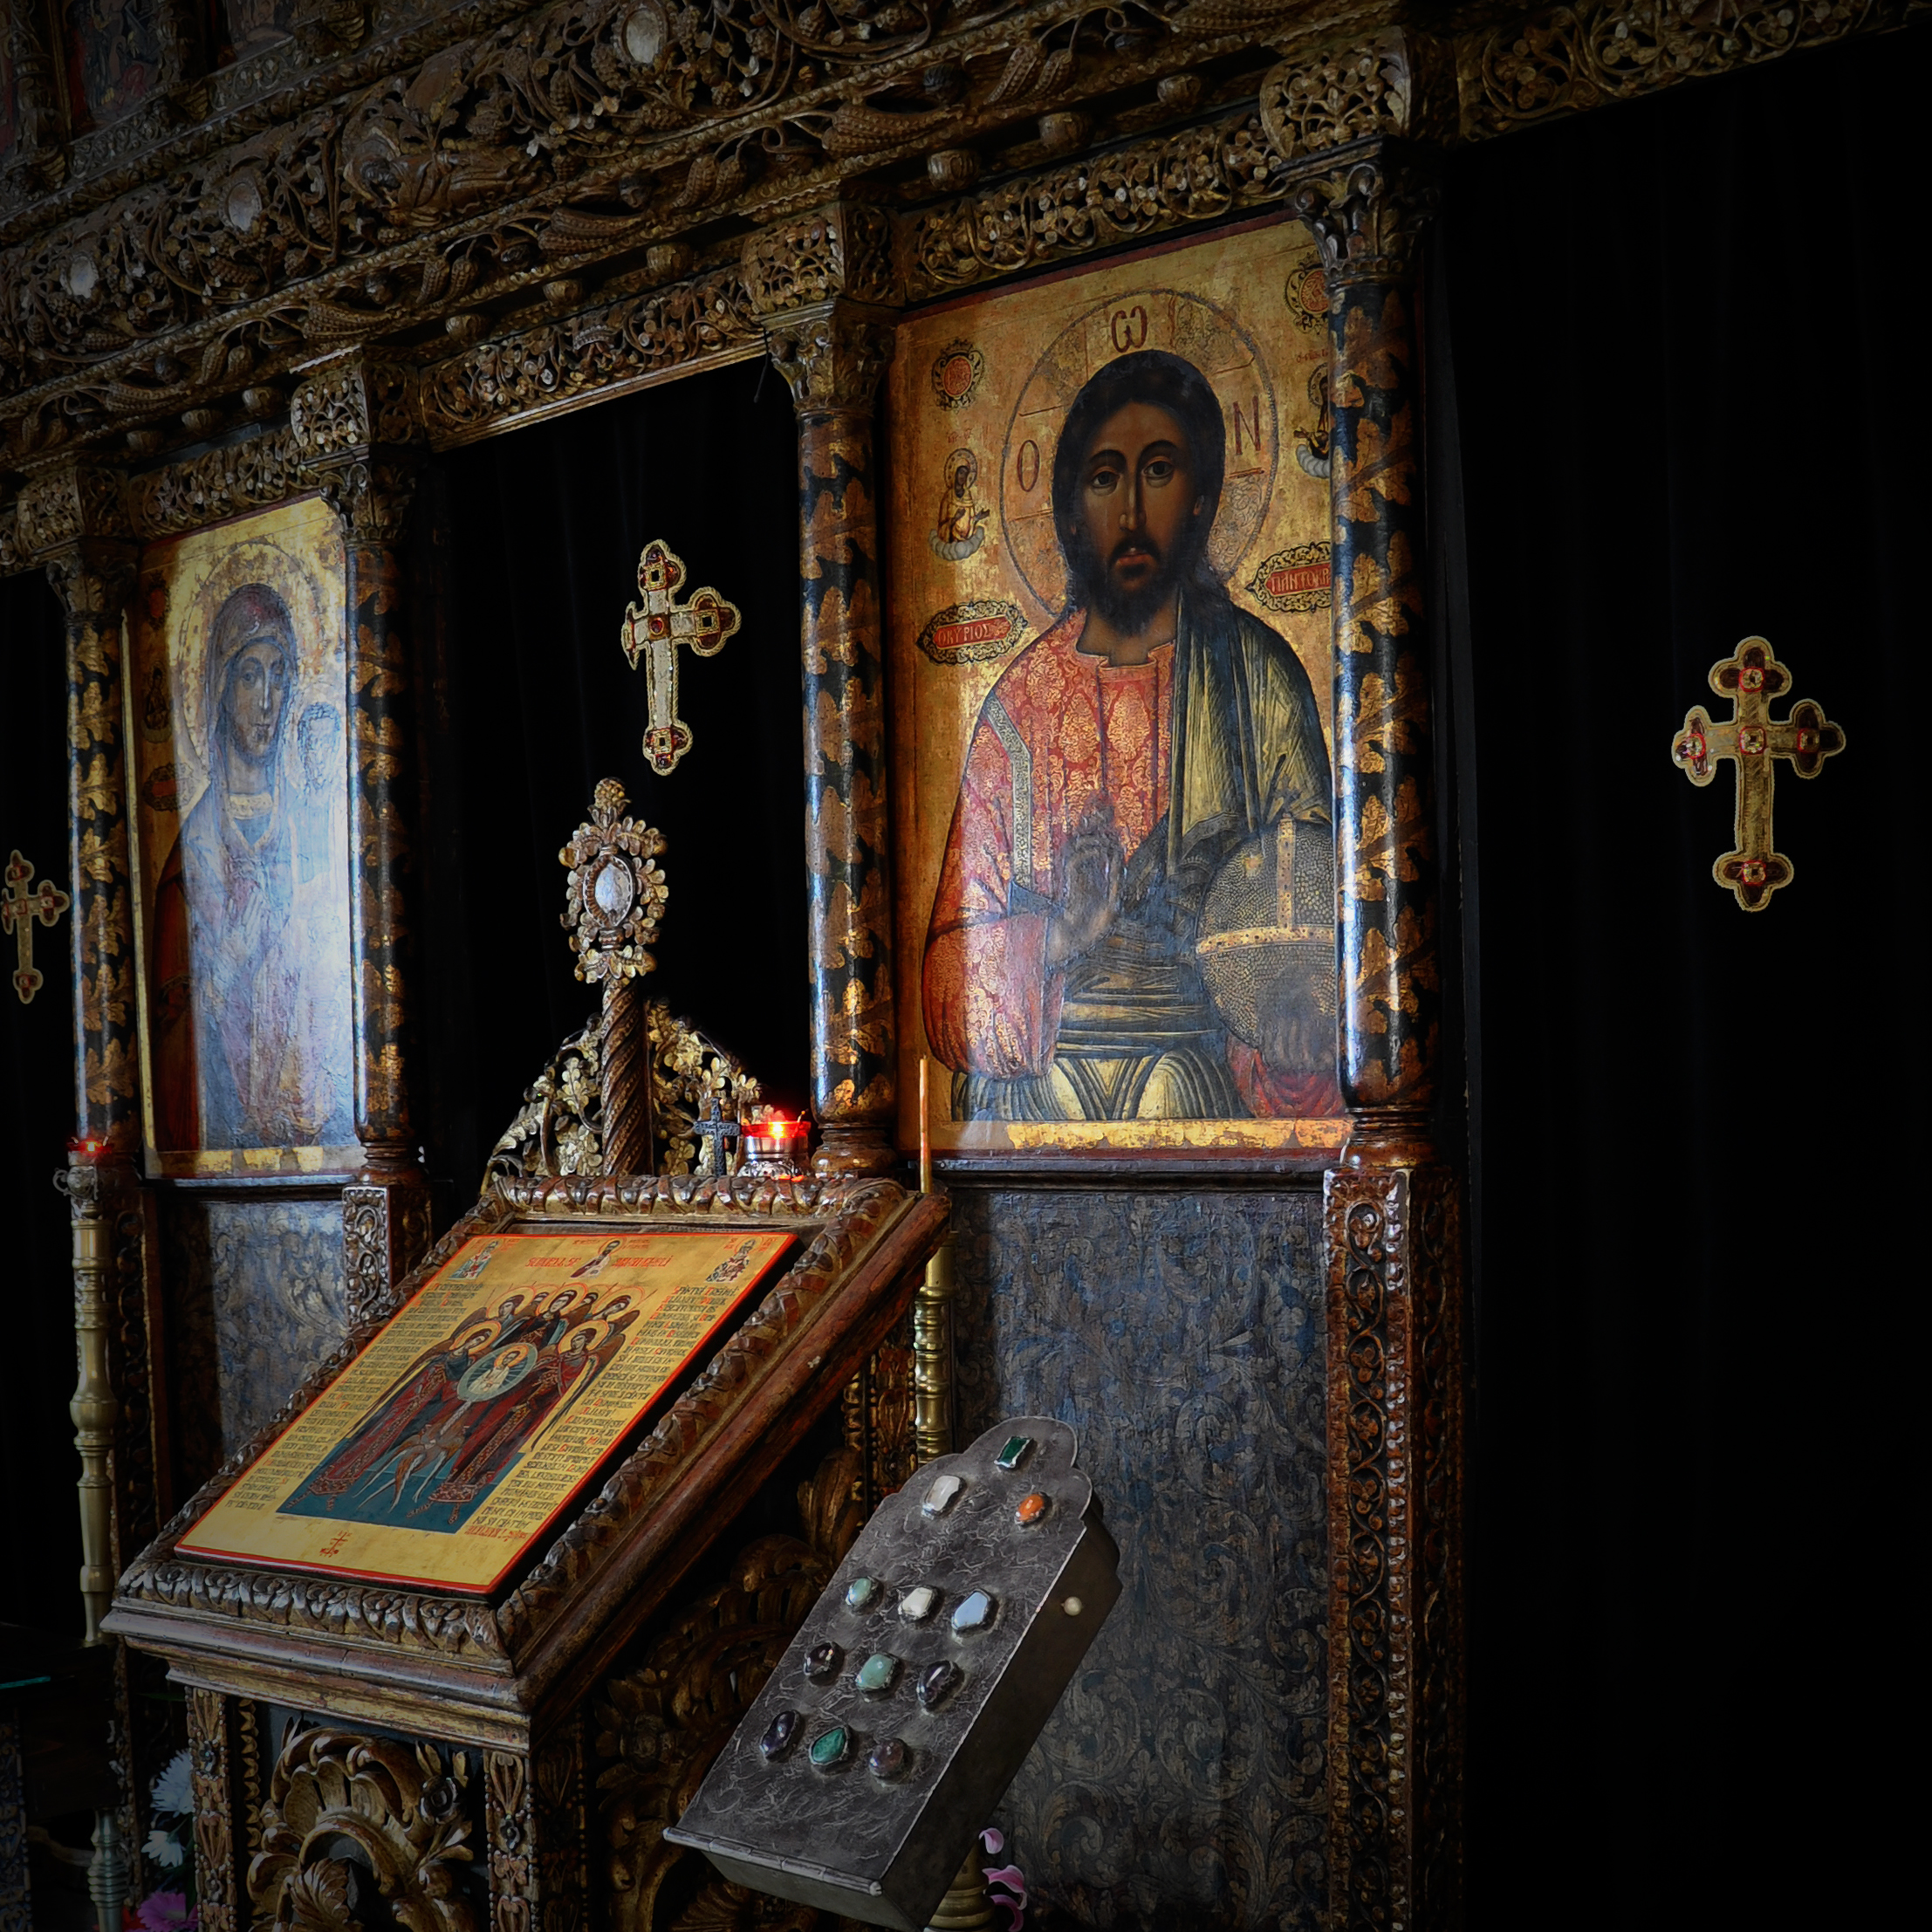
light, architecture, photography, interior, building, monument, photo, europe, religion, church, chapel, cross, place of worship, painting, photos, art, de, temple, altar, iconography, monastery, fotografie, christianity, romana, orthodox, eastern, icon, romania, bukarest, icons, bucharest, rumania, roumanie, convent, bor, biserica, arhitectura, orthodoxy, lumina, cruce, romanian, icoana, icoane, iconostas, iconostasis, ortodoxa, patrimoniu, ortodox, manastirea, manastire, cladire, bucuresti, centrulvechi, lipscani, centrul, vechi, stavro, stavropoleos, brancovenesc, 1724, lmibiima1946401, bucarest, eik n, br ncoveneasc, arhitecturabr ncoveneasc, ancient history